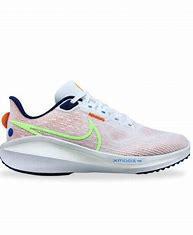
Brand: Nike
Model: Vomero 17